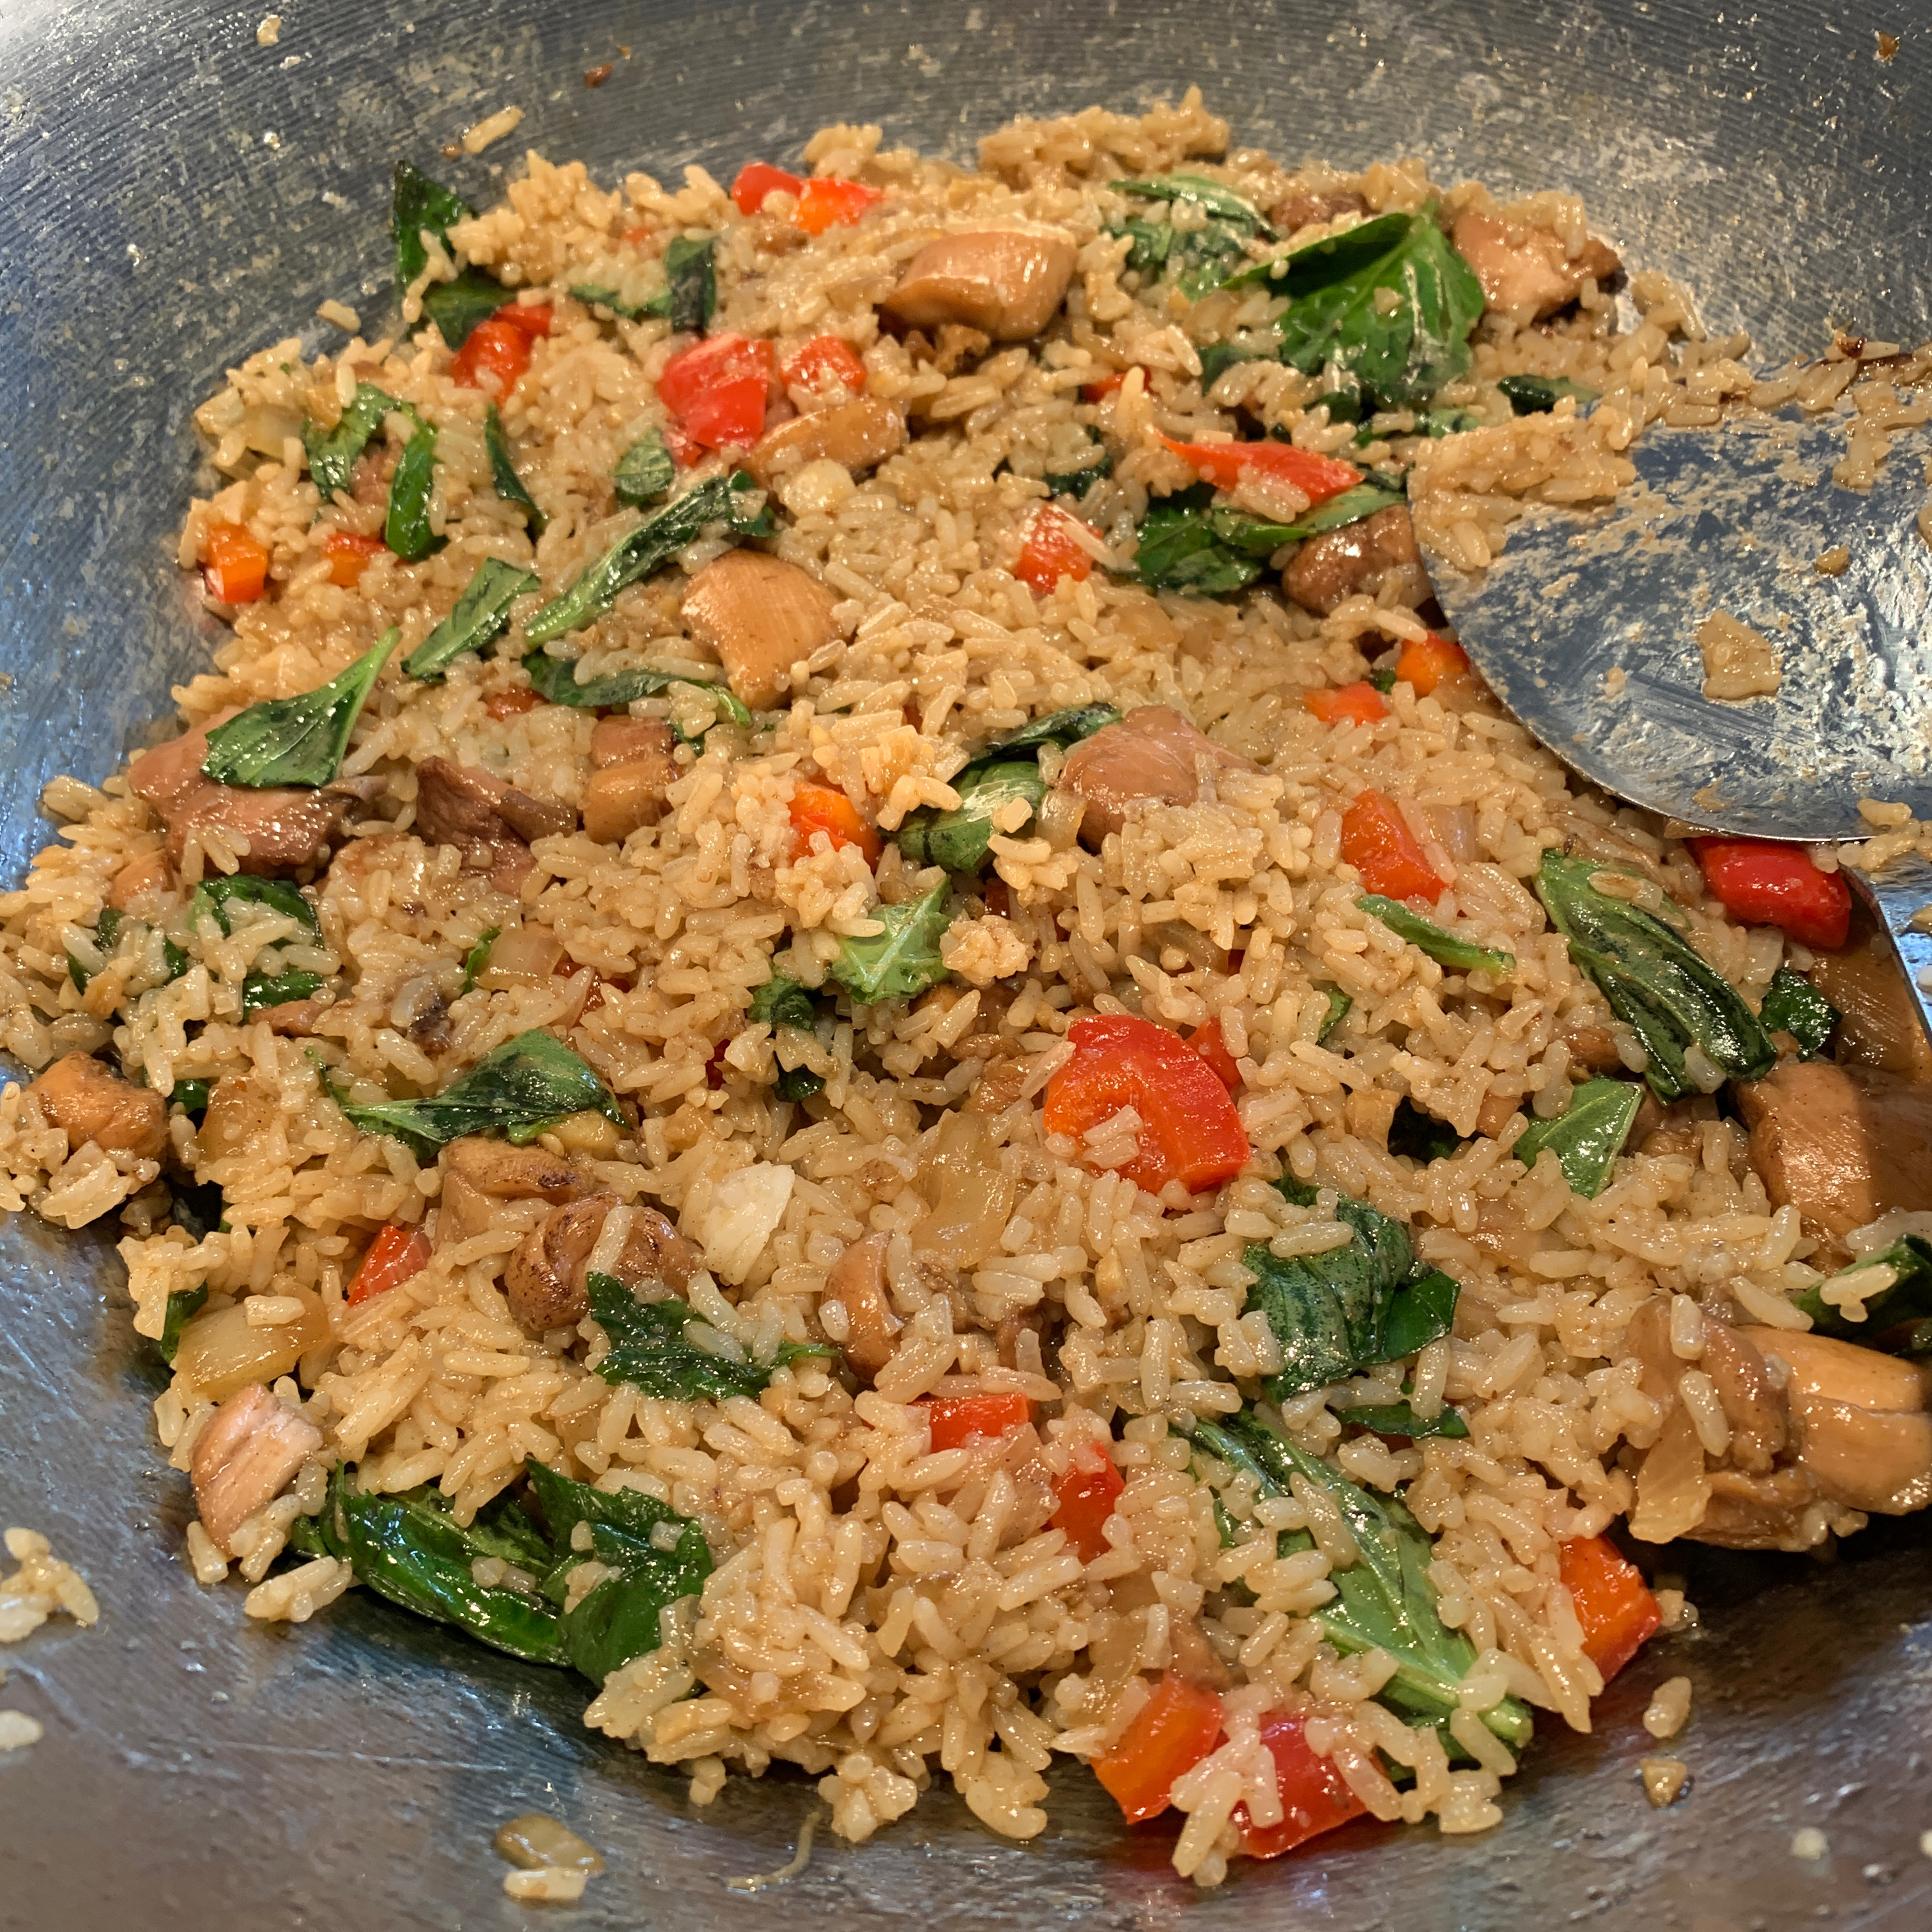
Dish: fried_rice